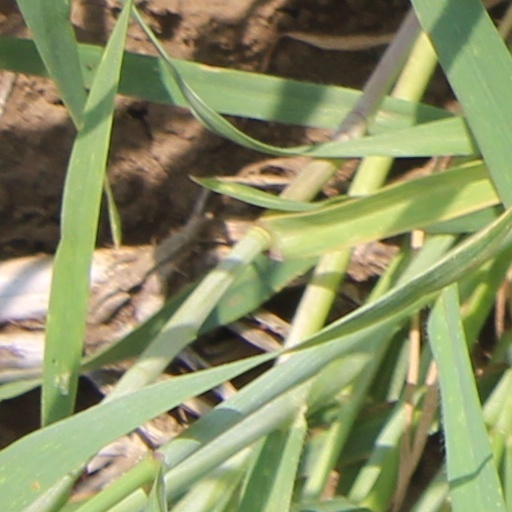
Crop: wheat